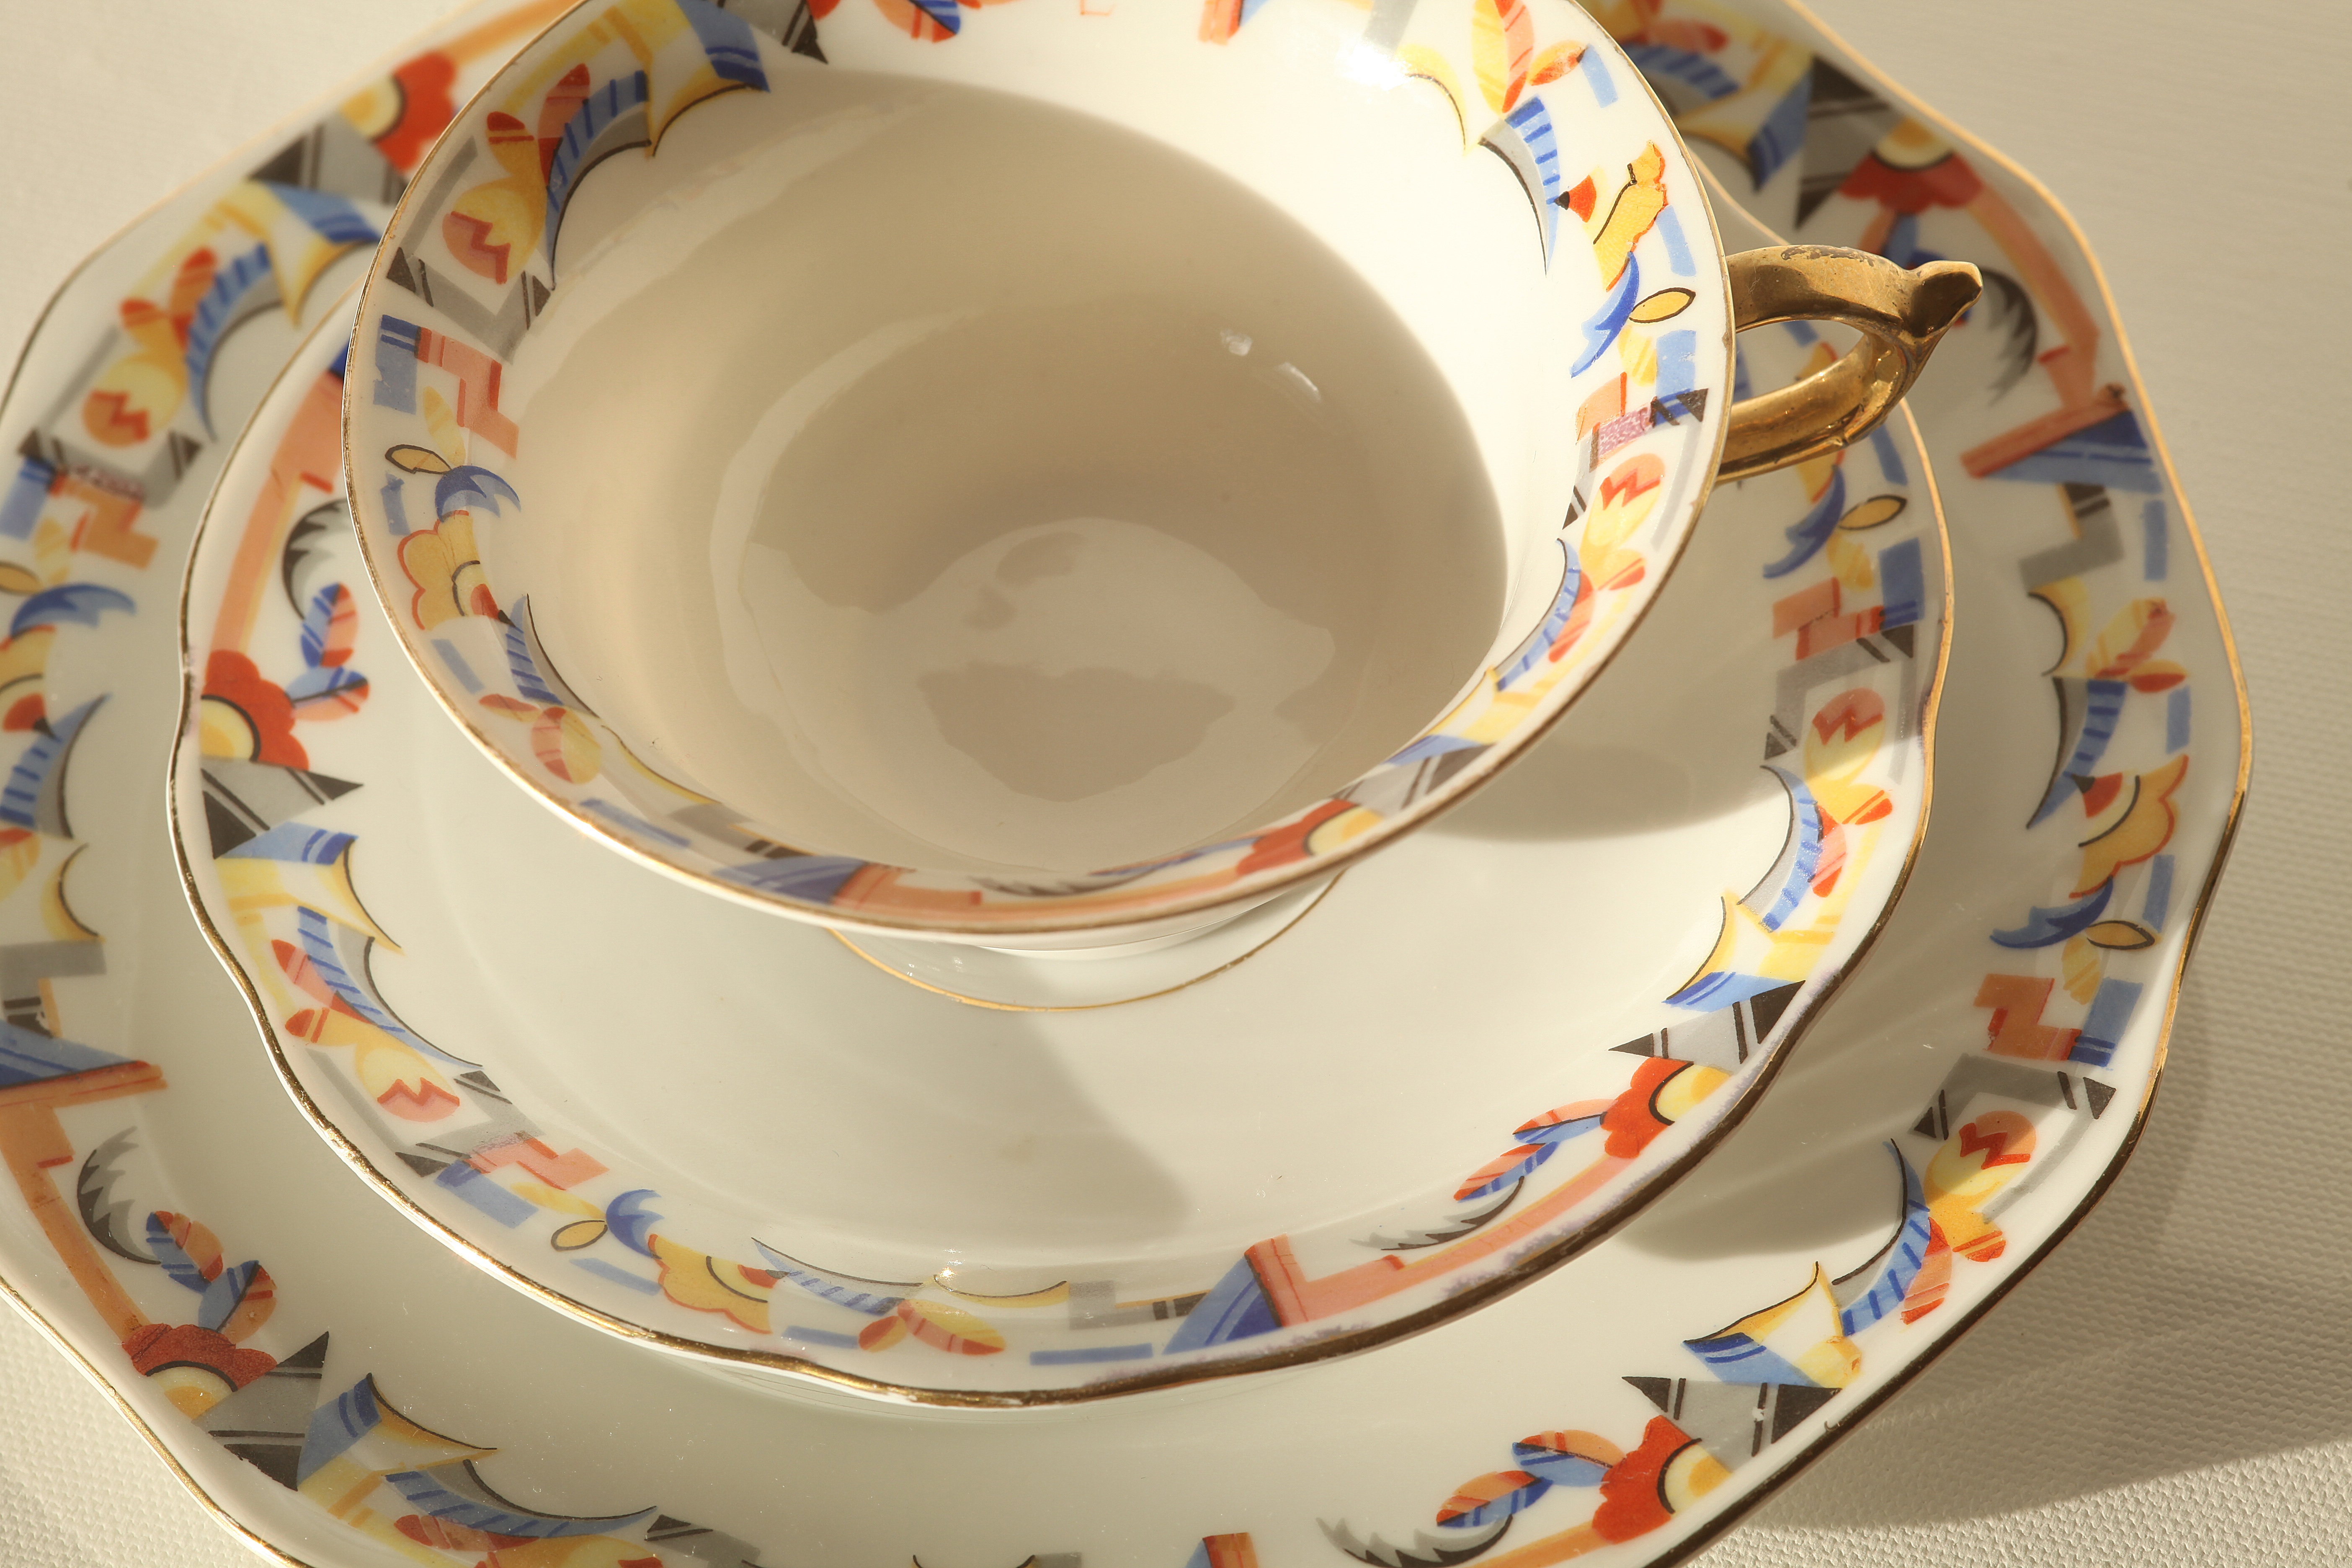
love, saucer, plate, romance, memory, tableware, porcelain, coffee party, coffee mugs, drink coffee, builds, dishware, serveware, bavaria 313, old ladies